Cheng Yun-peng

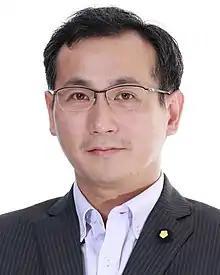
Official portrait, 2016

Cheng Yun-peng (born 2 June 1973) is a Taiwanese politician. He was a member of the Legislative Yuan from 2005 to 2008, and elected to the office between 2016 and 2024.